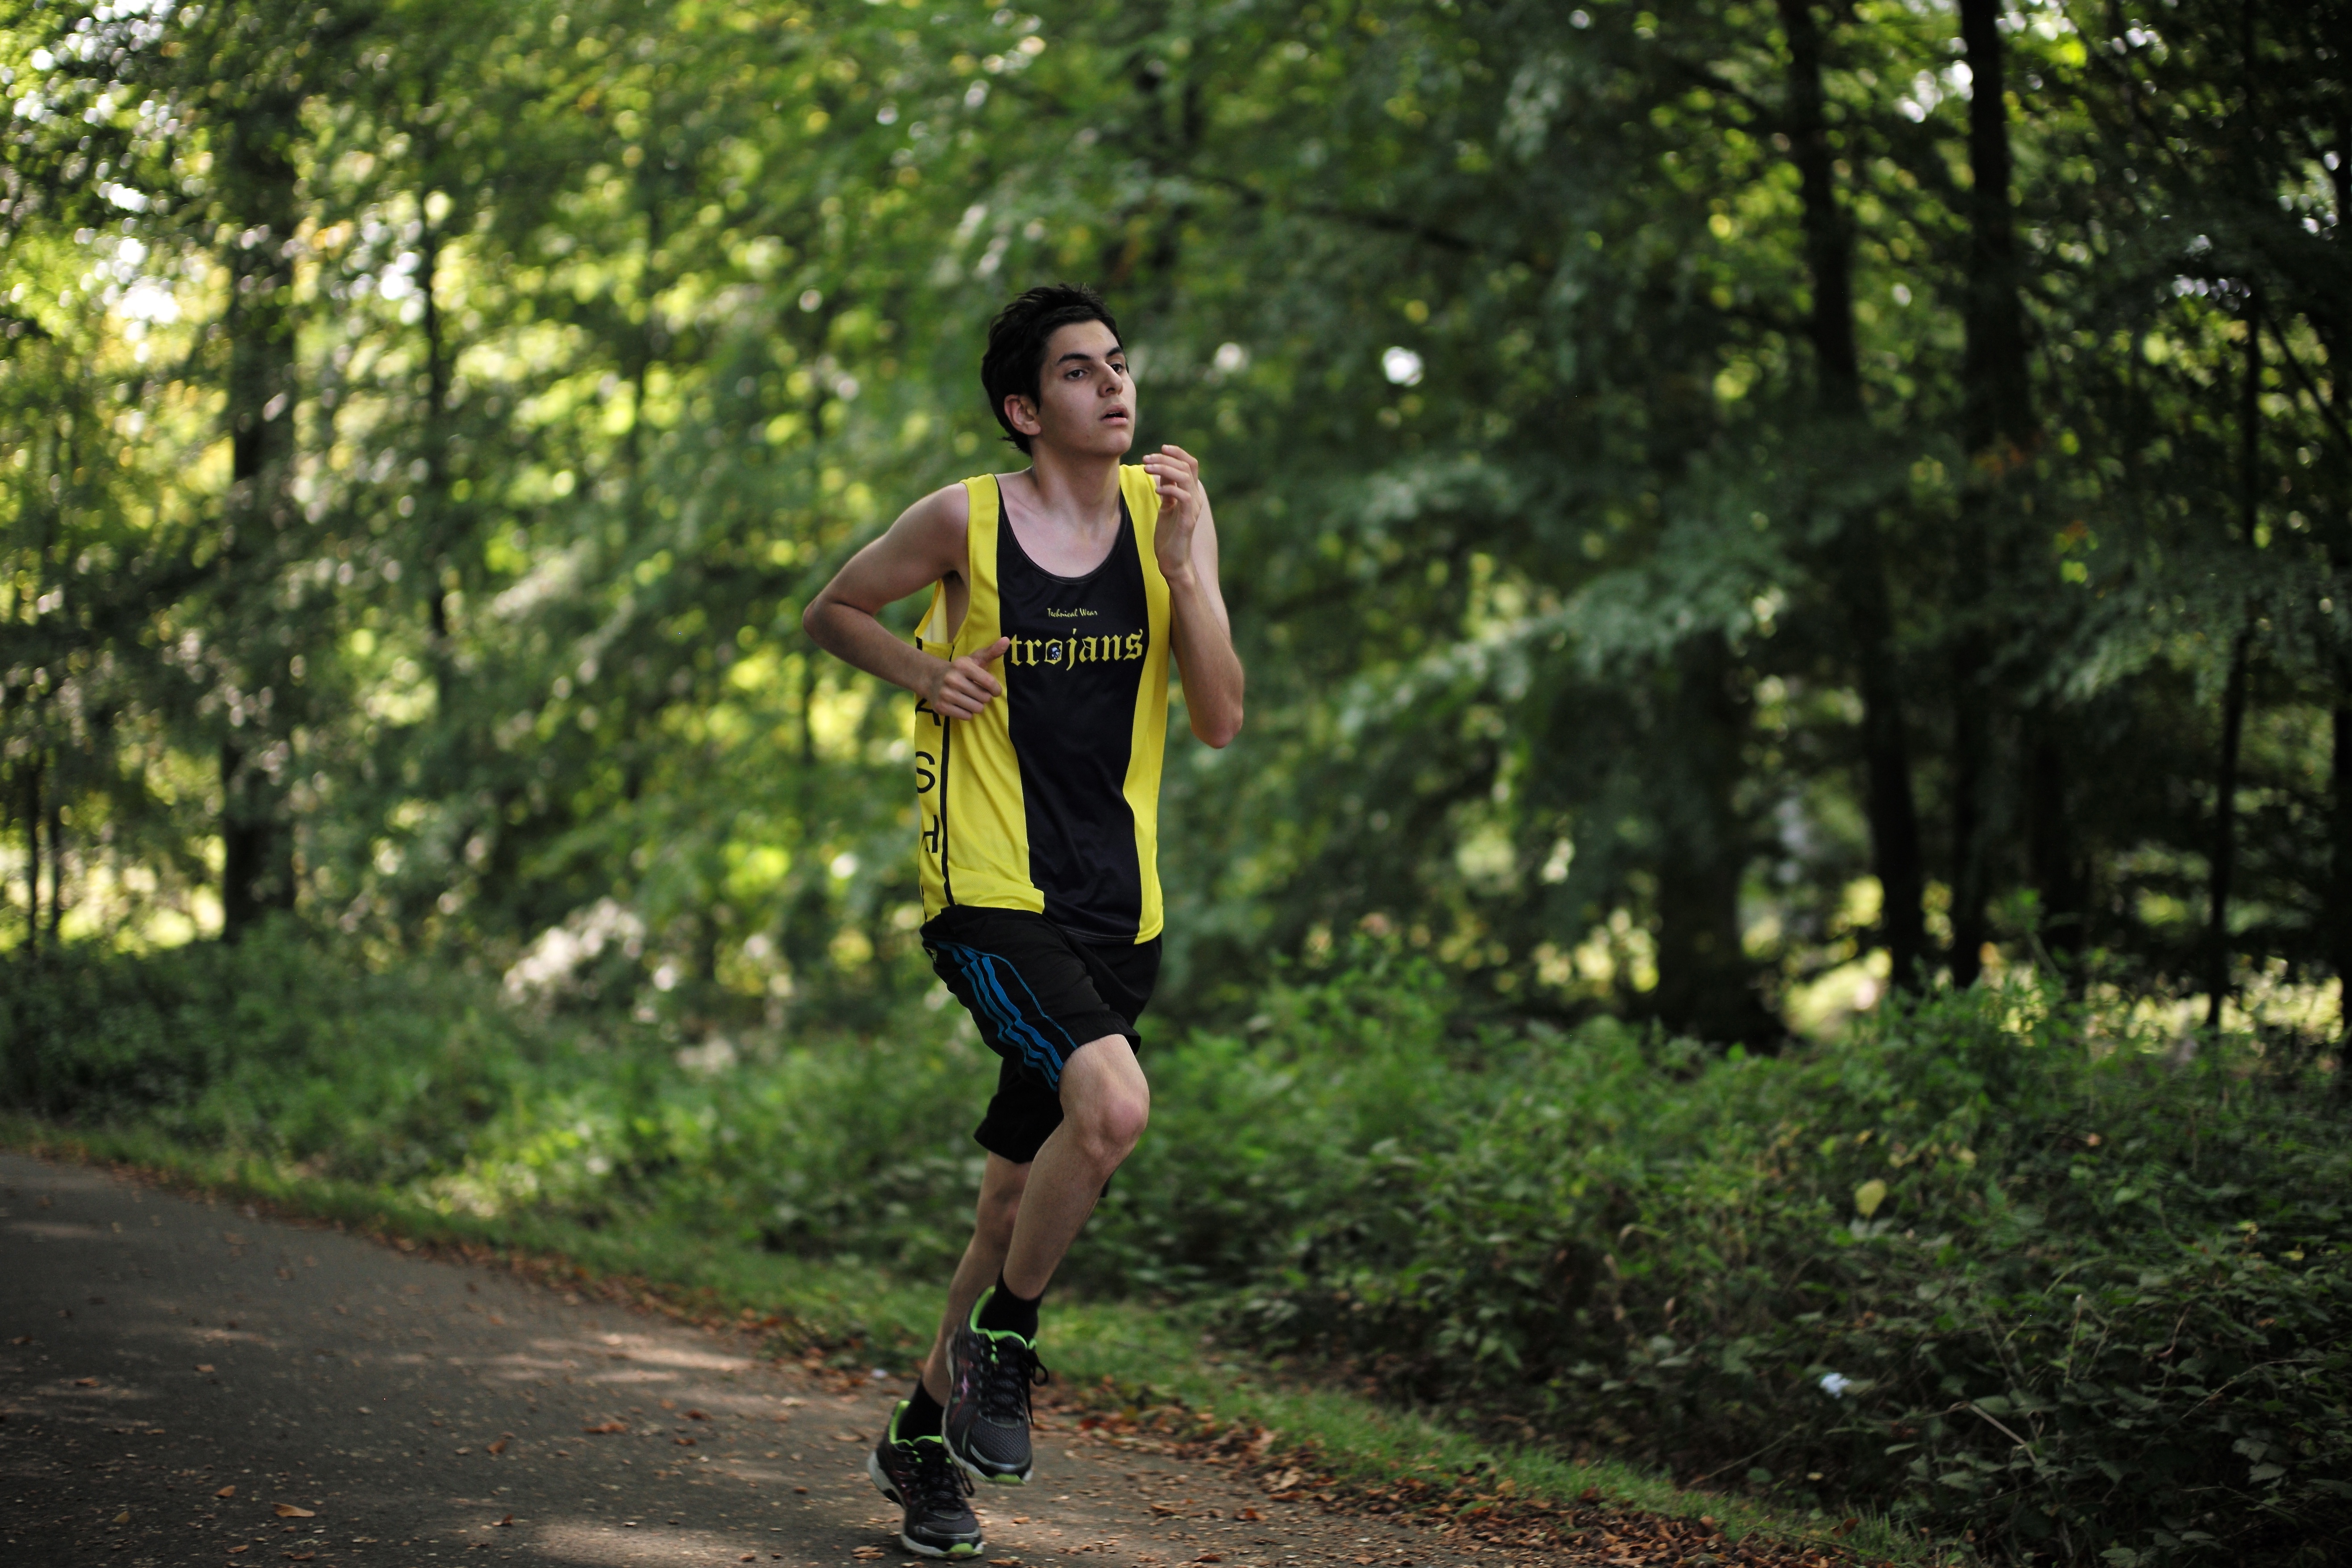
person, bokeh, trail, running, run, country, recreation, europe, jogging, cross, ash, belgium, race, competition, hague, brussels, m, american, team, sports, boys, 50, school, runners, filter, nd, endurance, leica, 240, summilux, varsity, meet, xc, isb, juniorvarsity, physical exercise, outdoor recreation, human action, individual sports, endurance sports, ultramarathon, duathlon